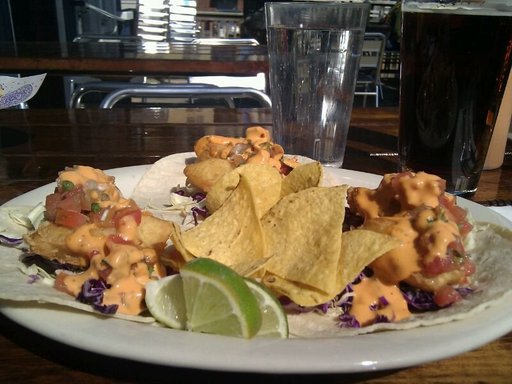
Label: tacos